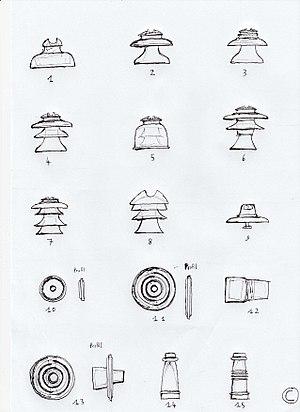
Croquis montrant les principaux types d'isolateurs haute-tension qui furent produits au XXe siècle.
Un isolateur en verre est un élément électrotechnique qui n'est pratiquement plus fabriqué aujourd'hui. À travers de nombreux modèles de formes, tailles et fonctions différentes, les isolateurs en verre ont dominé les réseaux électriques et de télécommunications de 1899 jusqu'au milieu des années 1970, époque à laquelle où les nouvelles lignes sont posées systématiquement en câbles isolés.